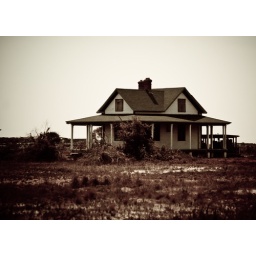
"When you're waiting for something to happen, you close your body down like a beach house in winter..."